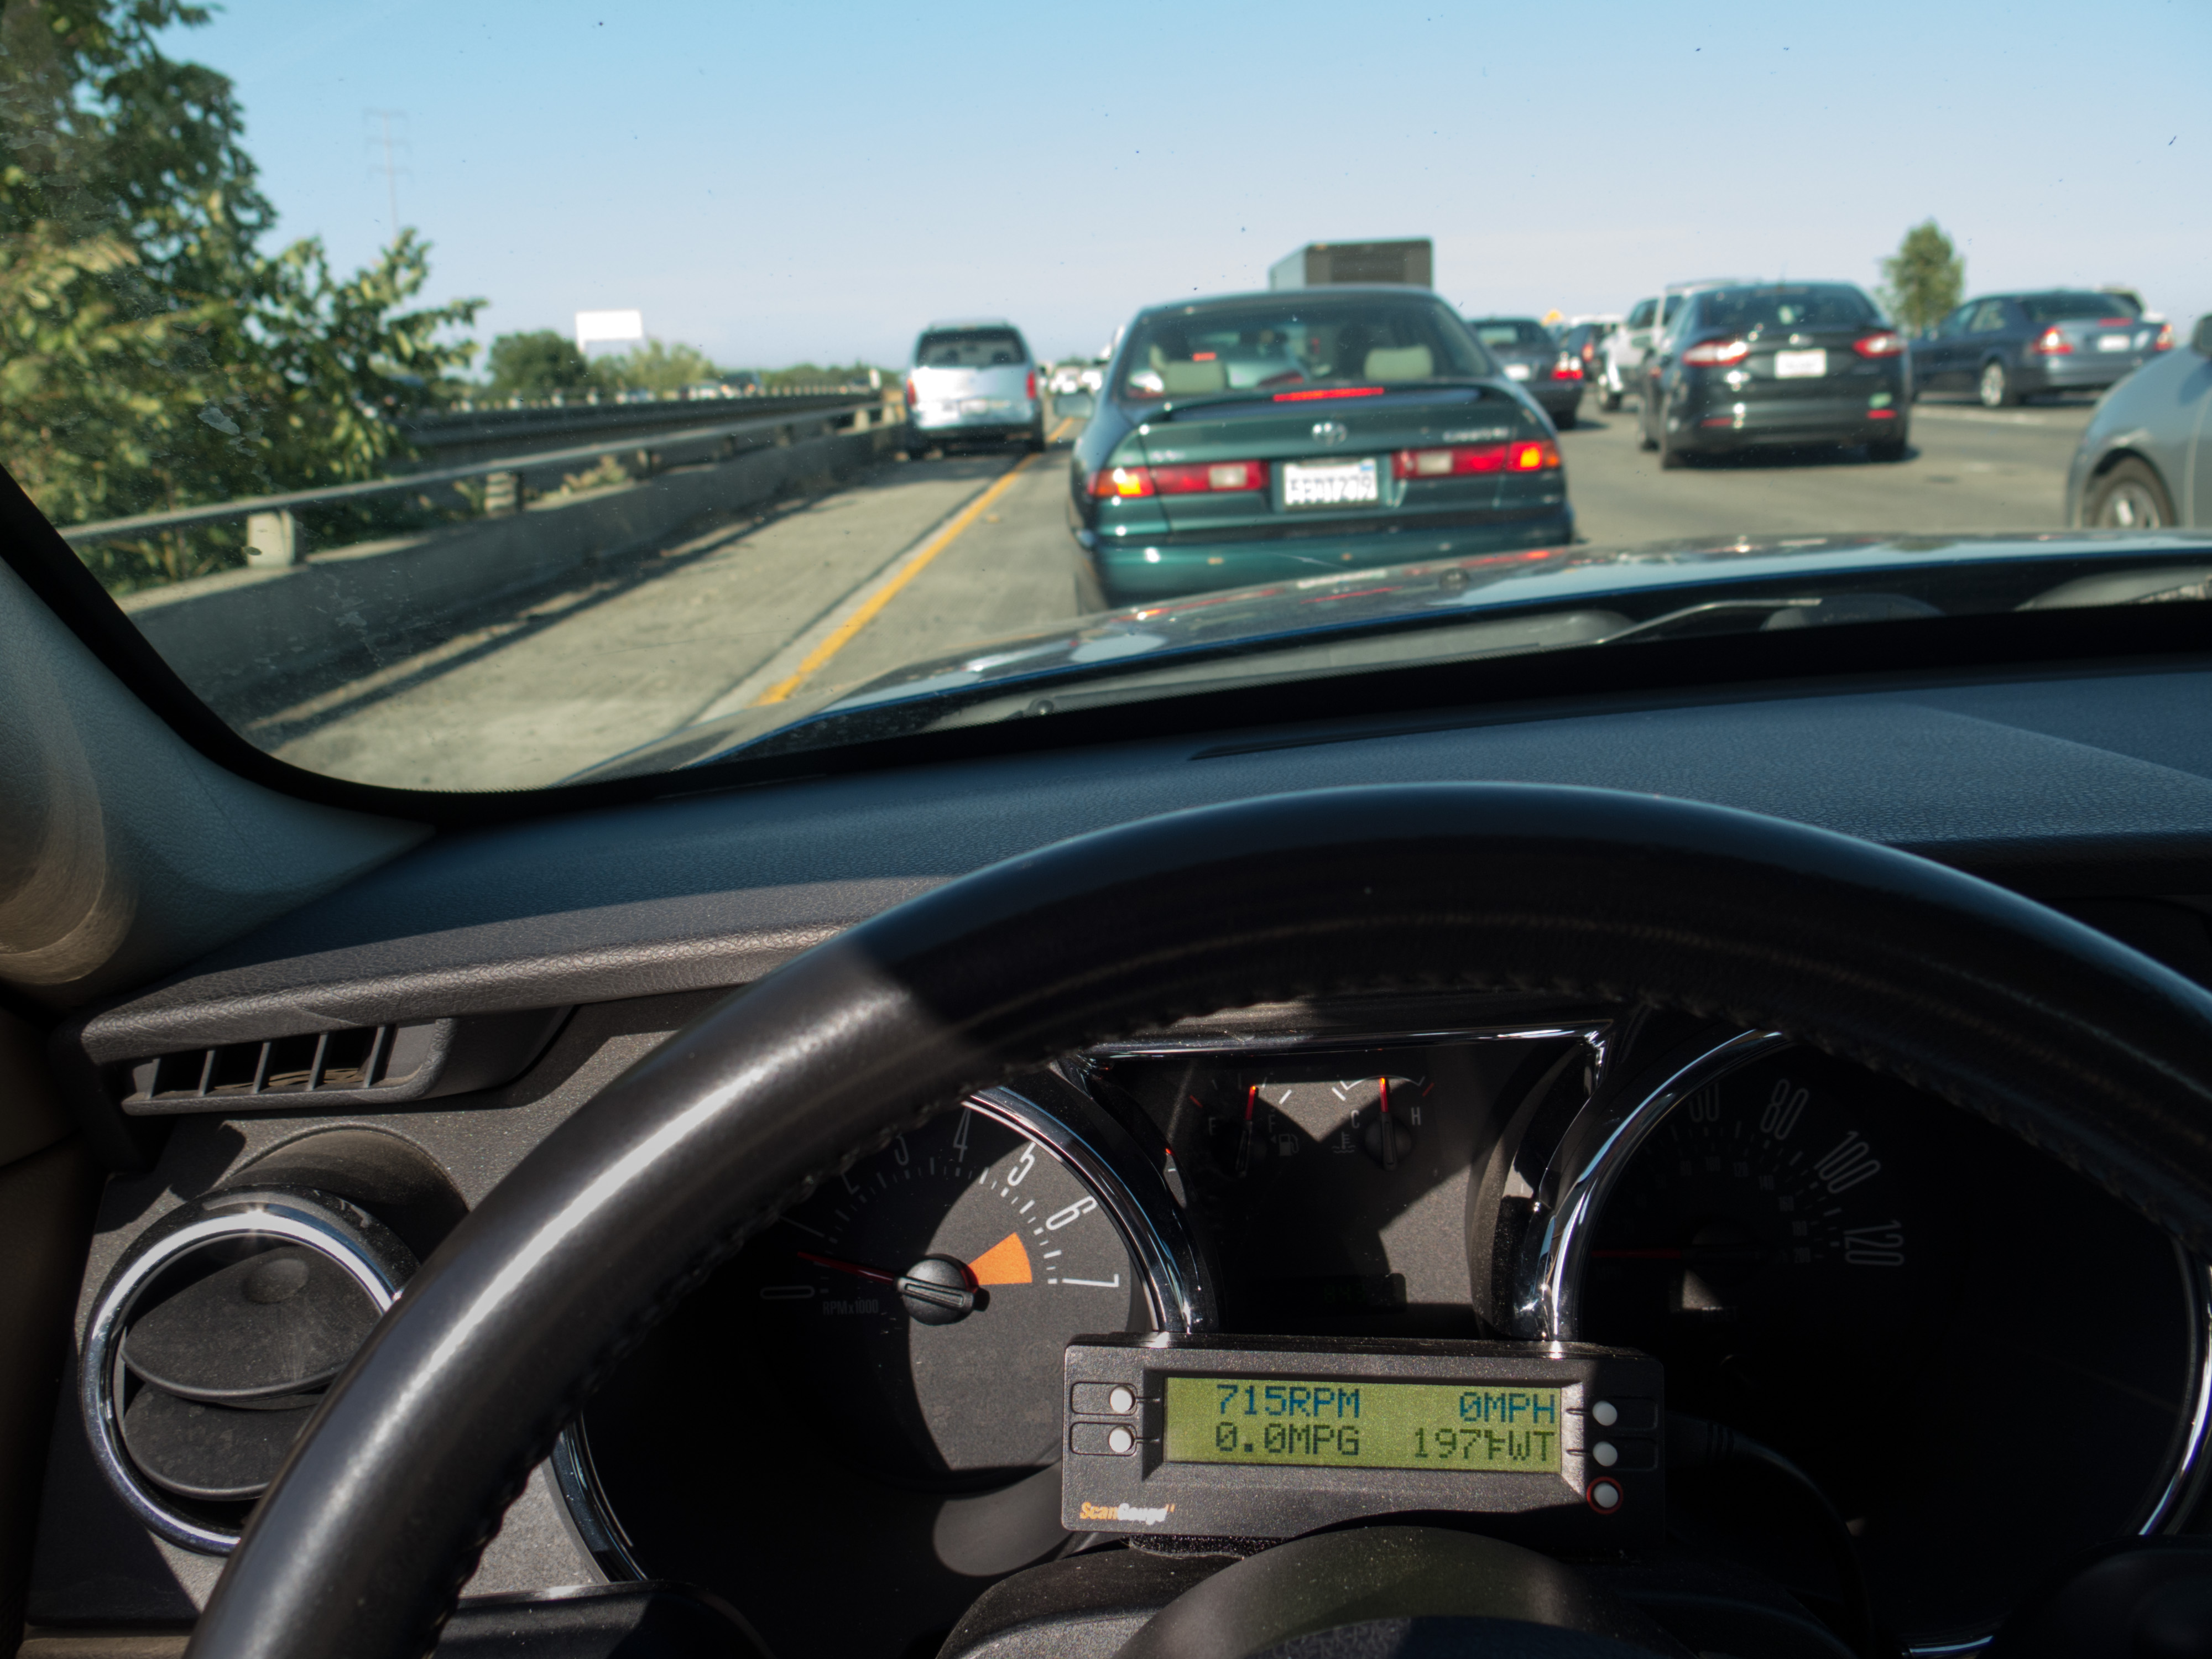
car, wheel, driving, vehicle, sports car, 2016, supercar, 366, automobile make, automotive exterior, luxury vehicle